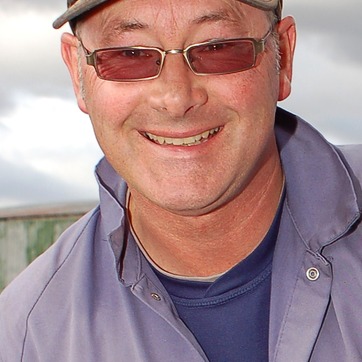
Material: skin